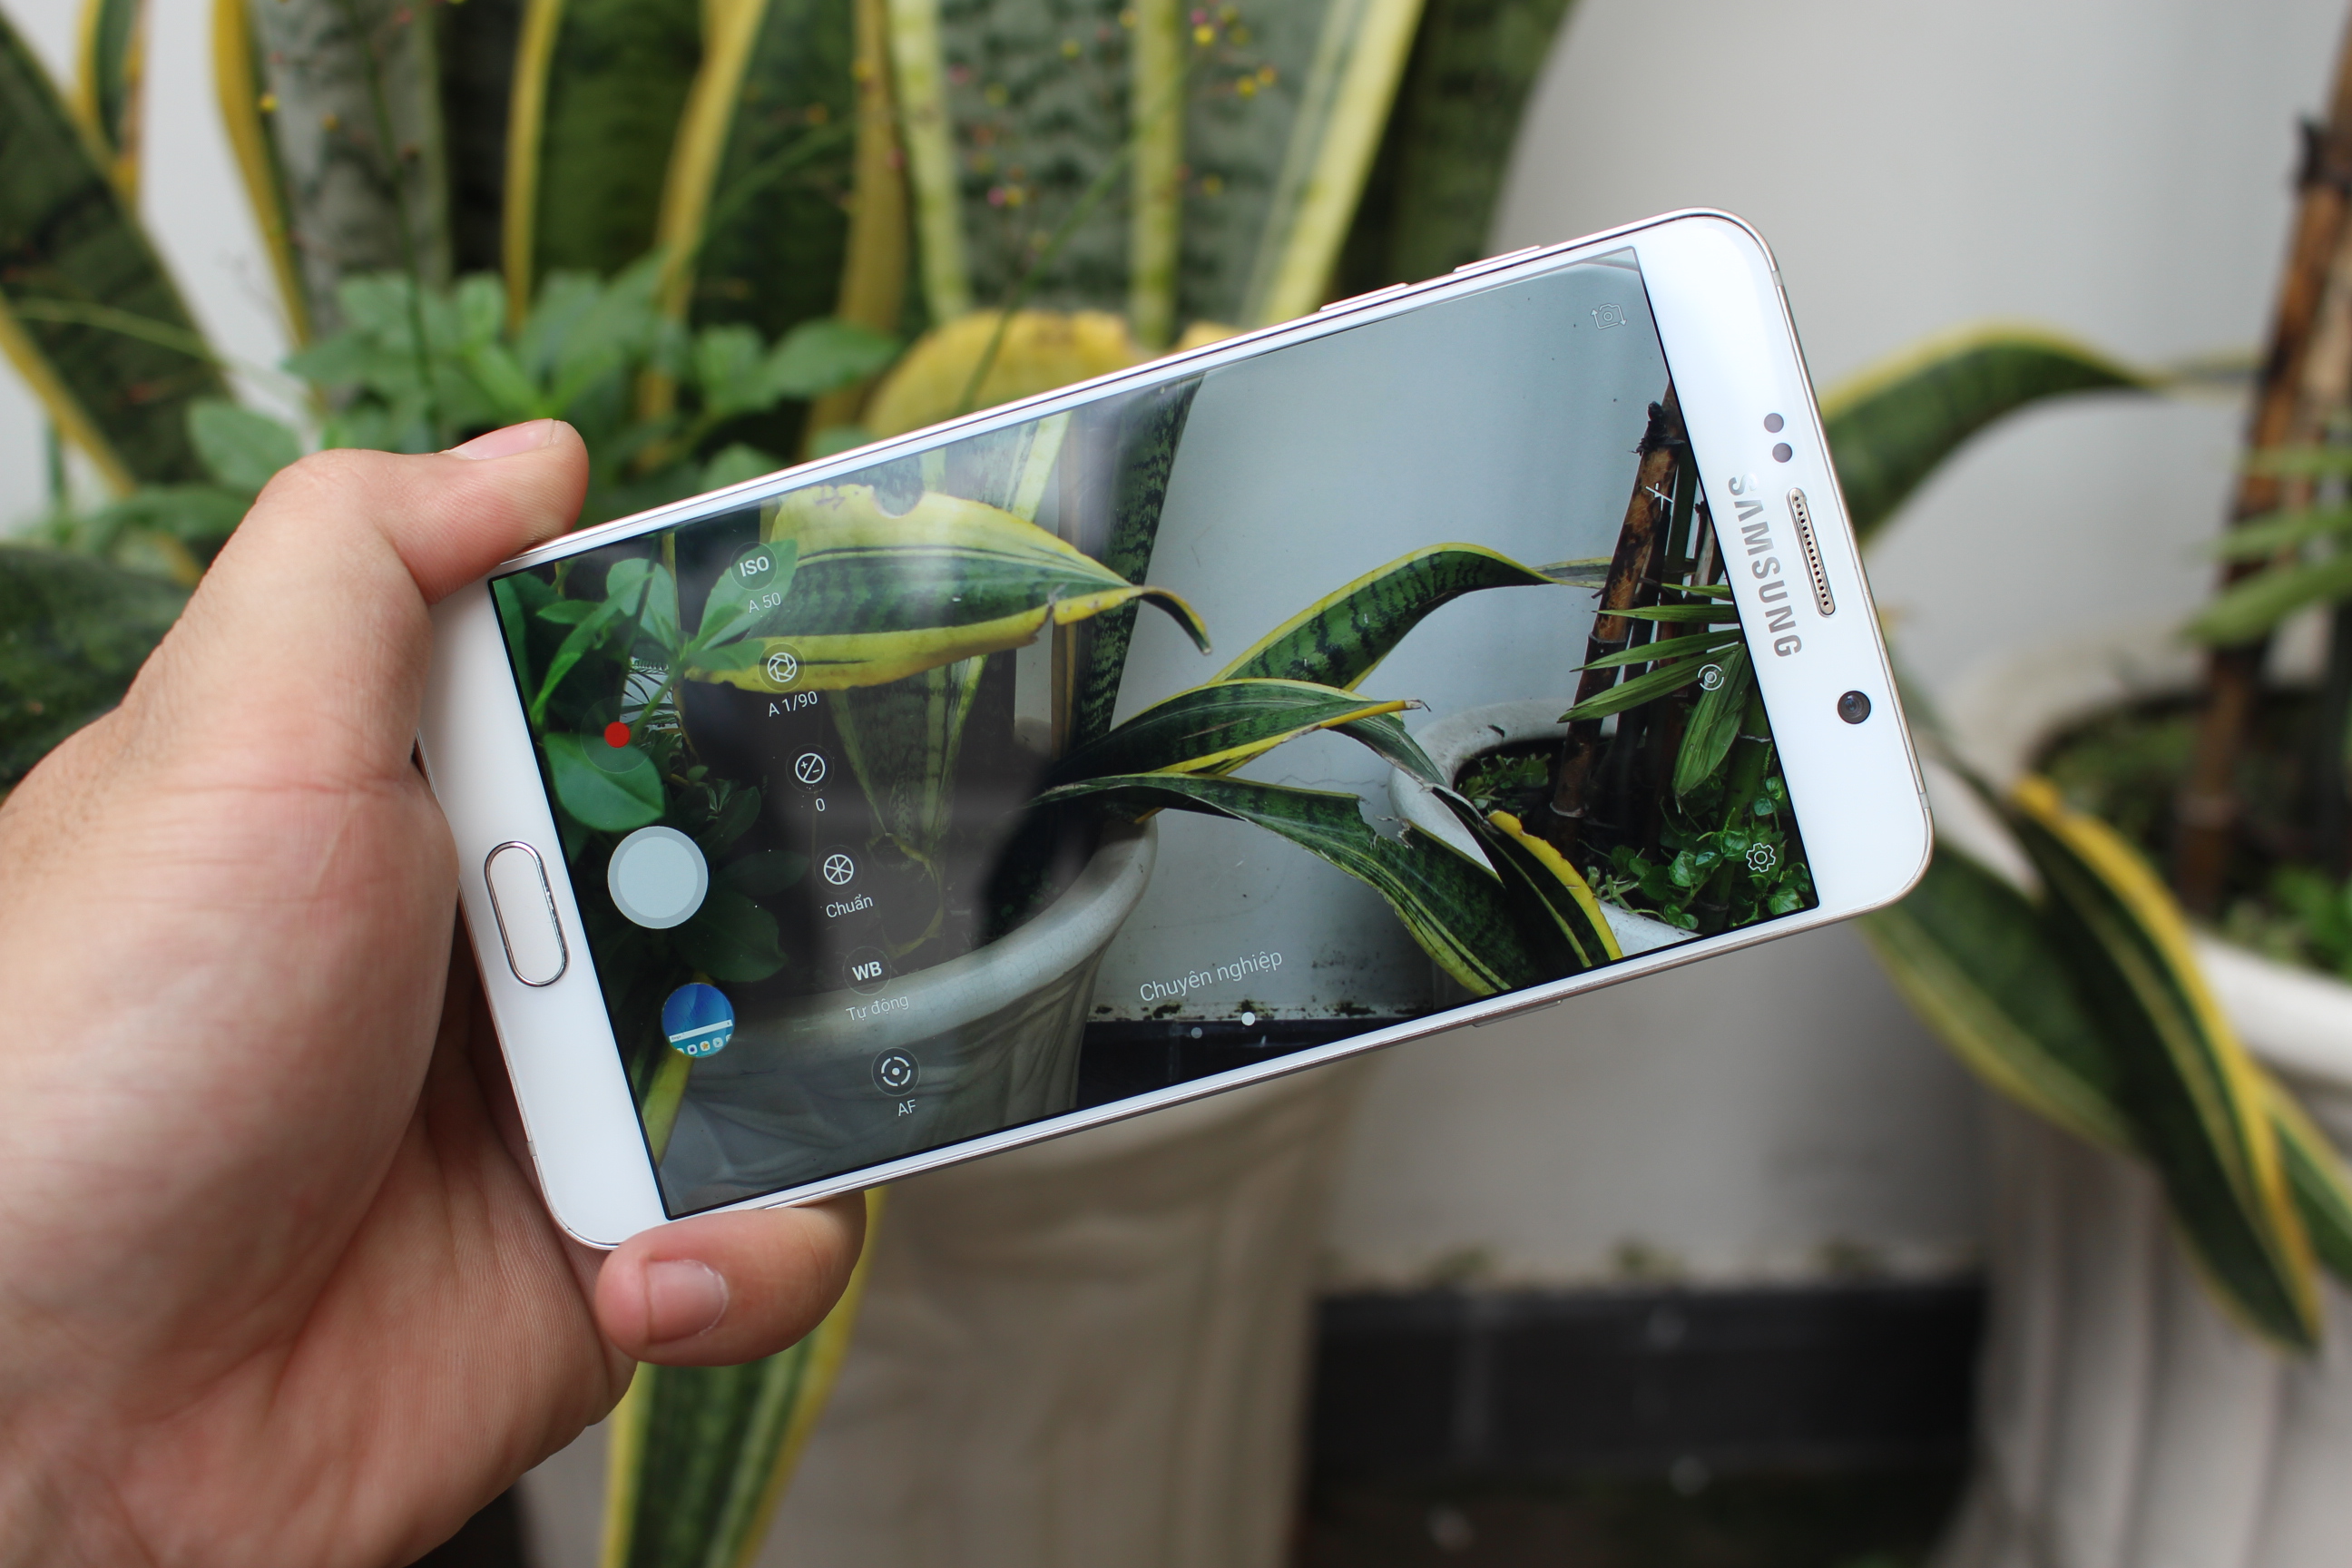
samsung, Galaxy Note 5, gadget, electronic device, mobile phone, technology, communication device, portable communications device, smartphone, product design, glass, telephone